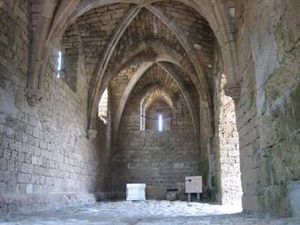
Caesarea Maritima / Galleri
Caesarea Maritima var en antik havneby i det nuværende Israel, som oprindeligt hed Pyrgo Strato og var grundlagt af fønikerne. Byen blev udbygget af Herodes den Store omkring år 25-13 f.Kr. som gav den navnet Caesarea Maritima for at ære den romerske kejser. Stedet, som ligger ved den israelske middelhavskyst mellem Tel Aviv og Haifa, kaldes i dag Horbat Qesari.